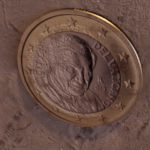
Coin value: 1euro
Country: va
Edition: 2013